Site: brandenburg
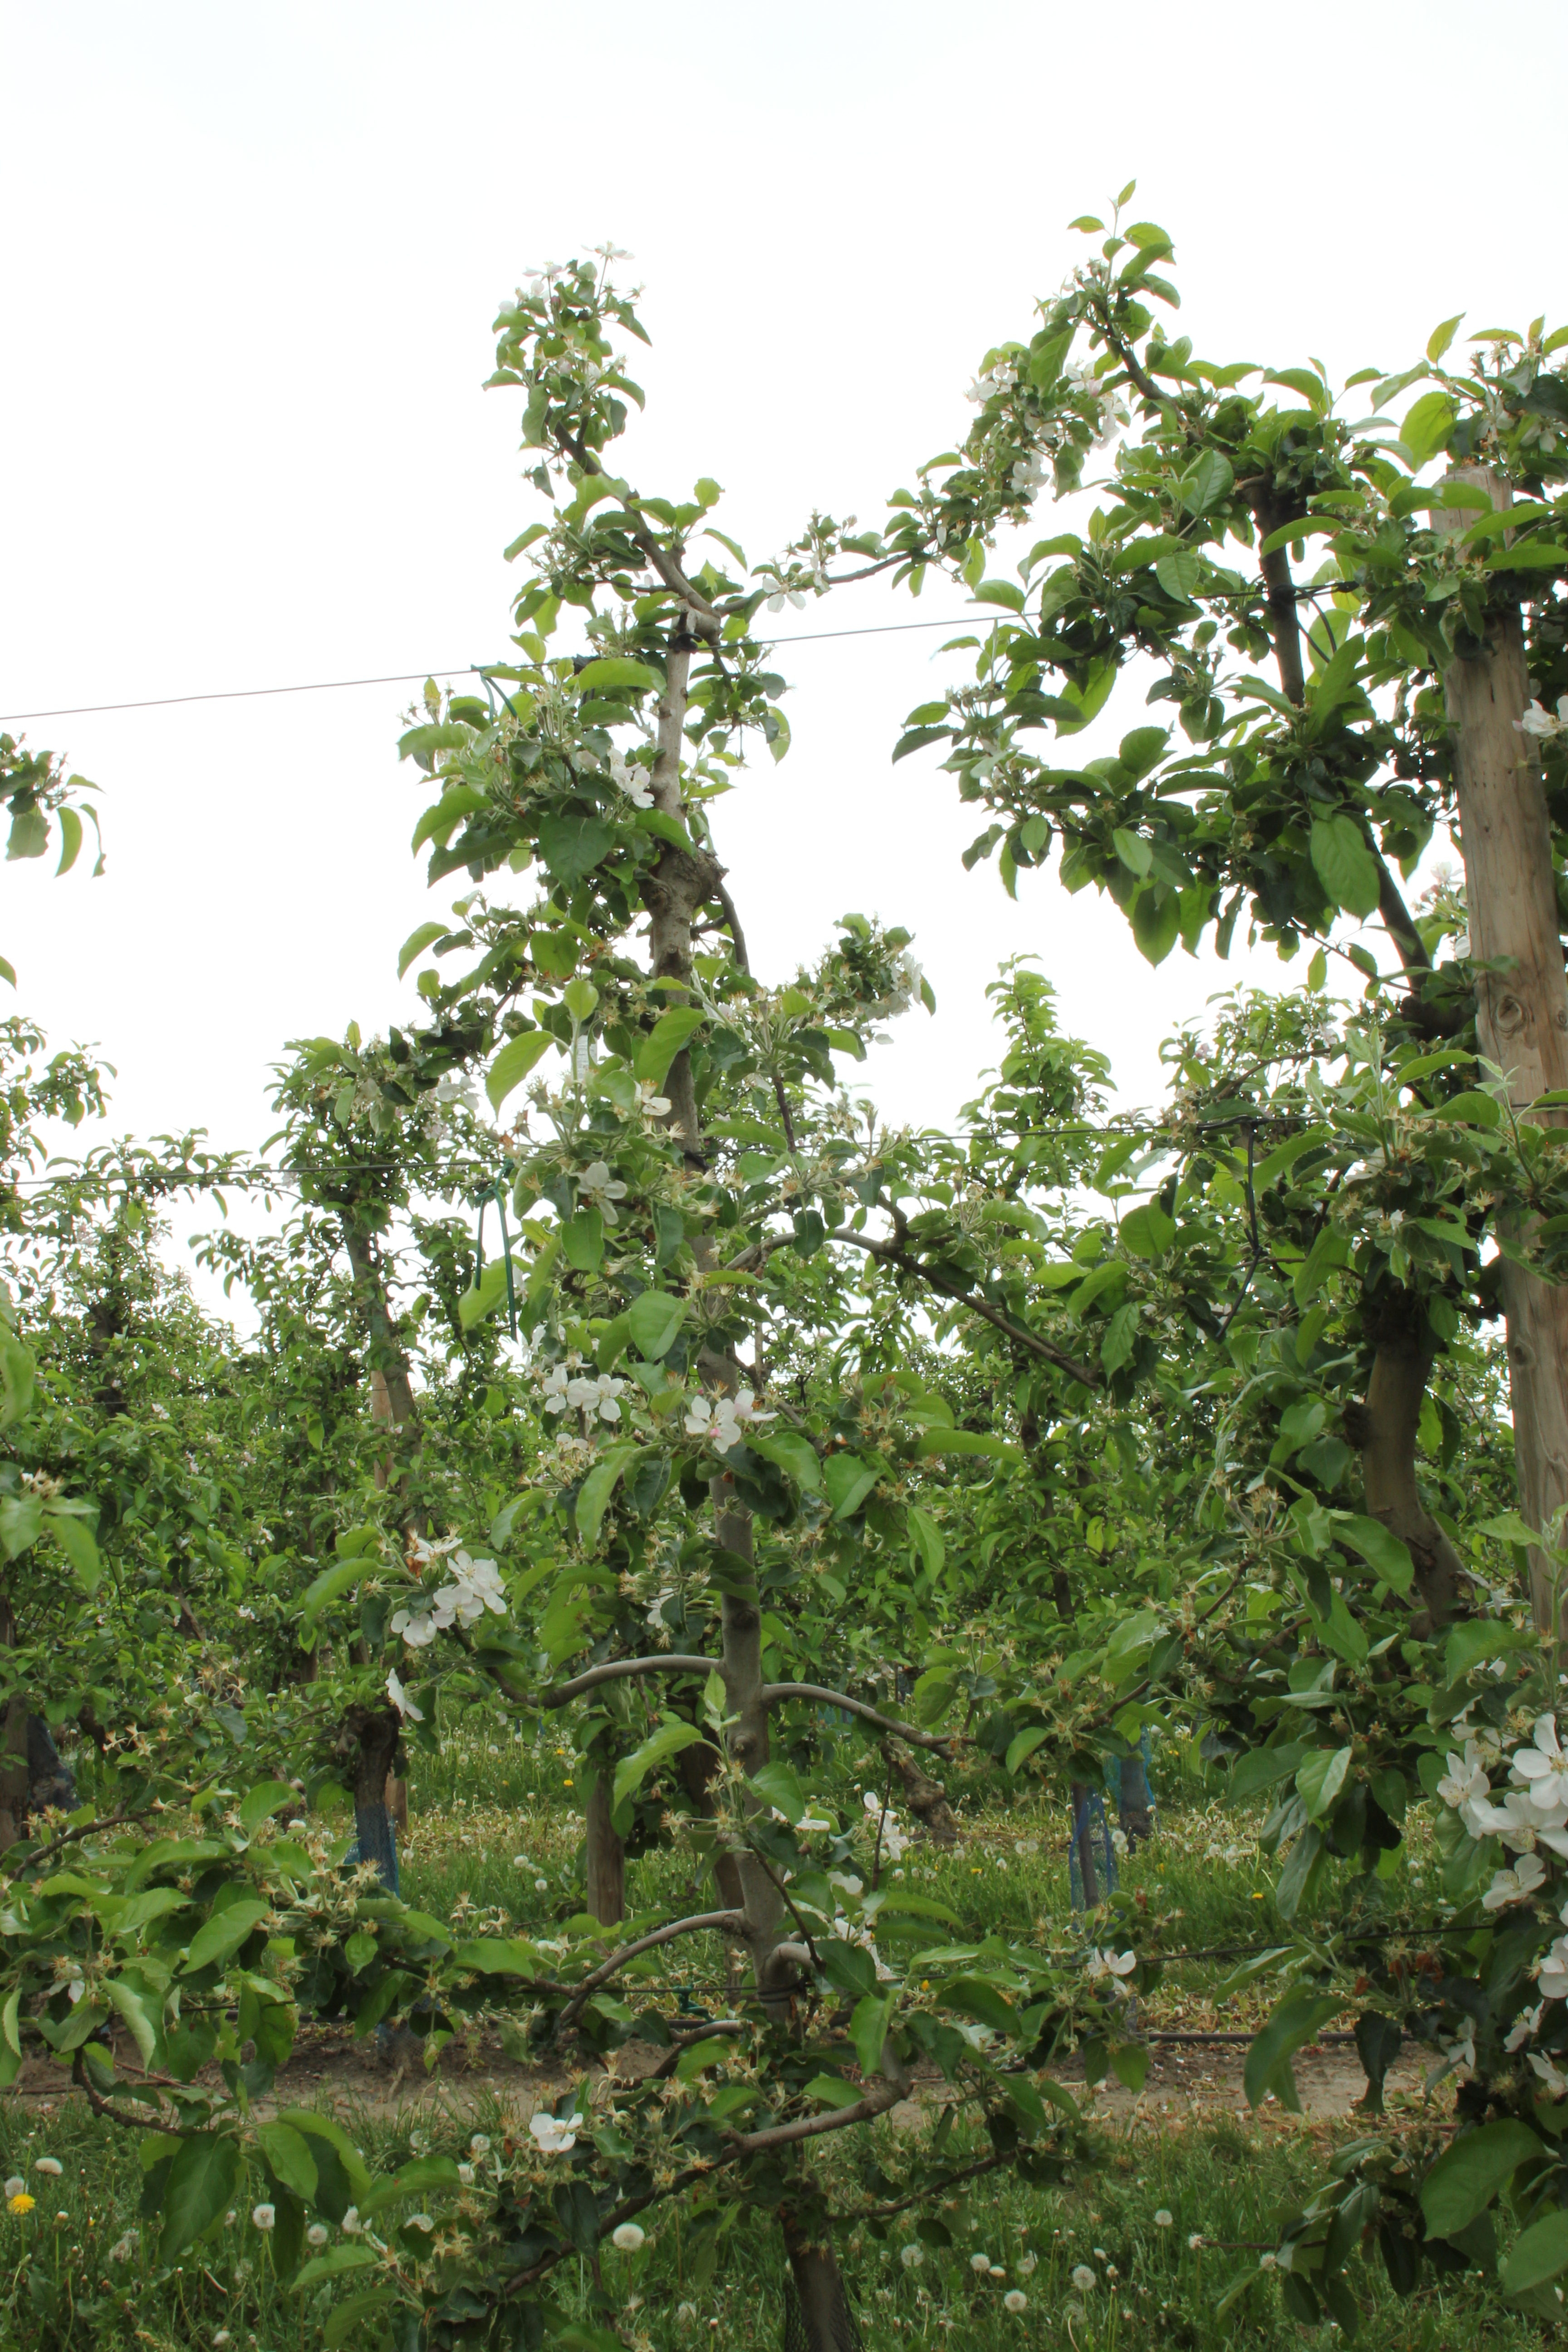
Growth stage (BBCH 67): Flowering